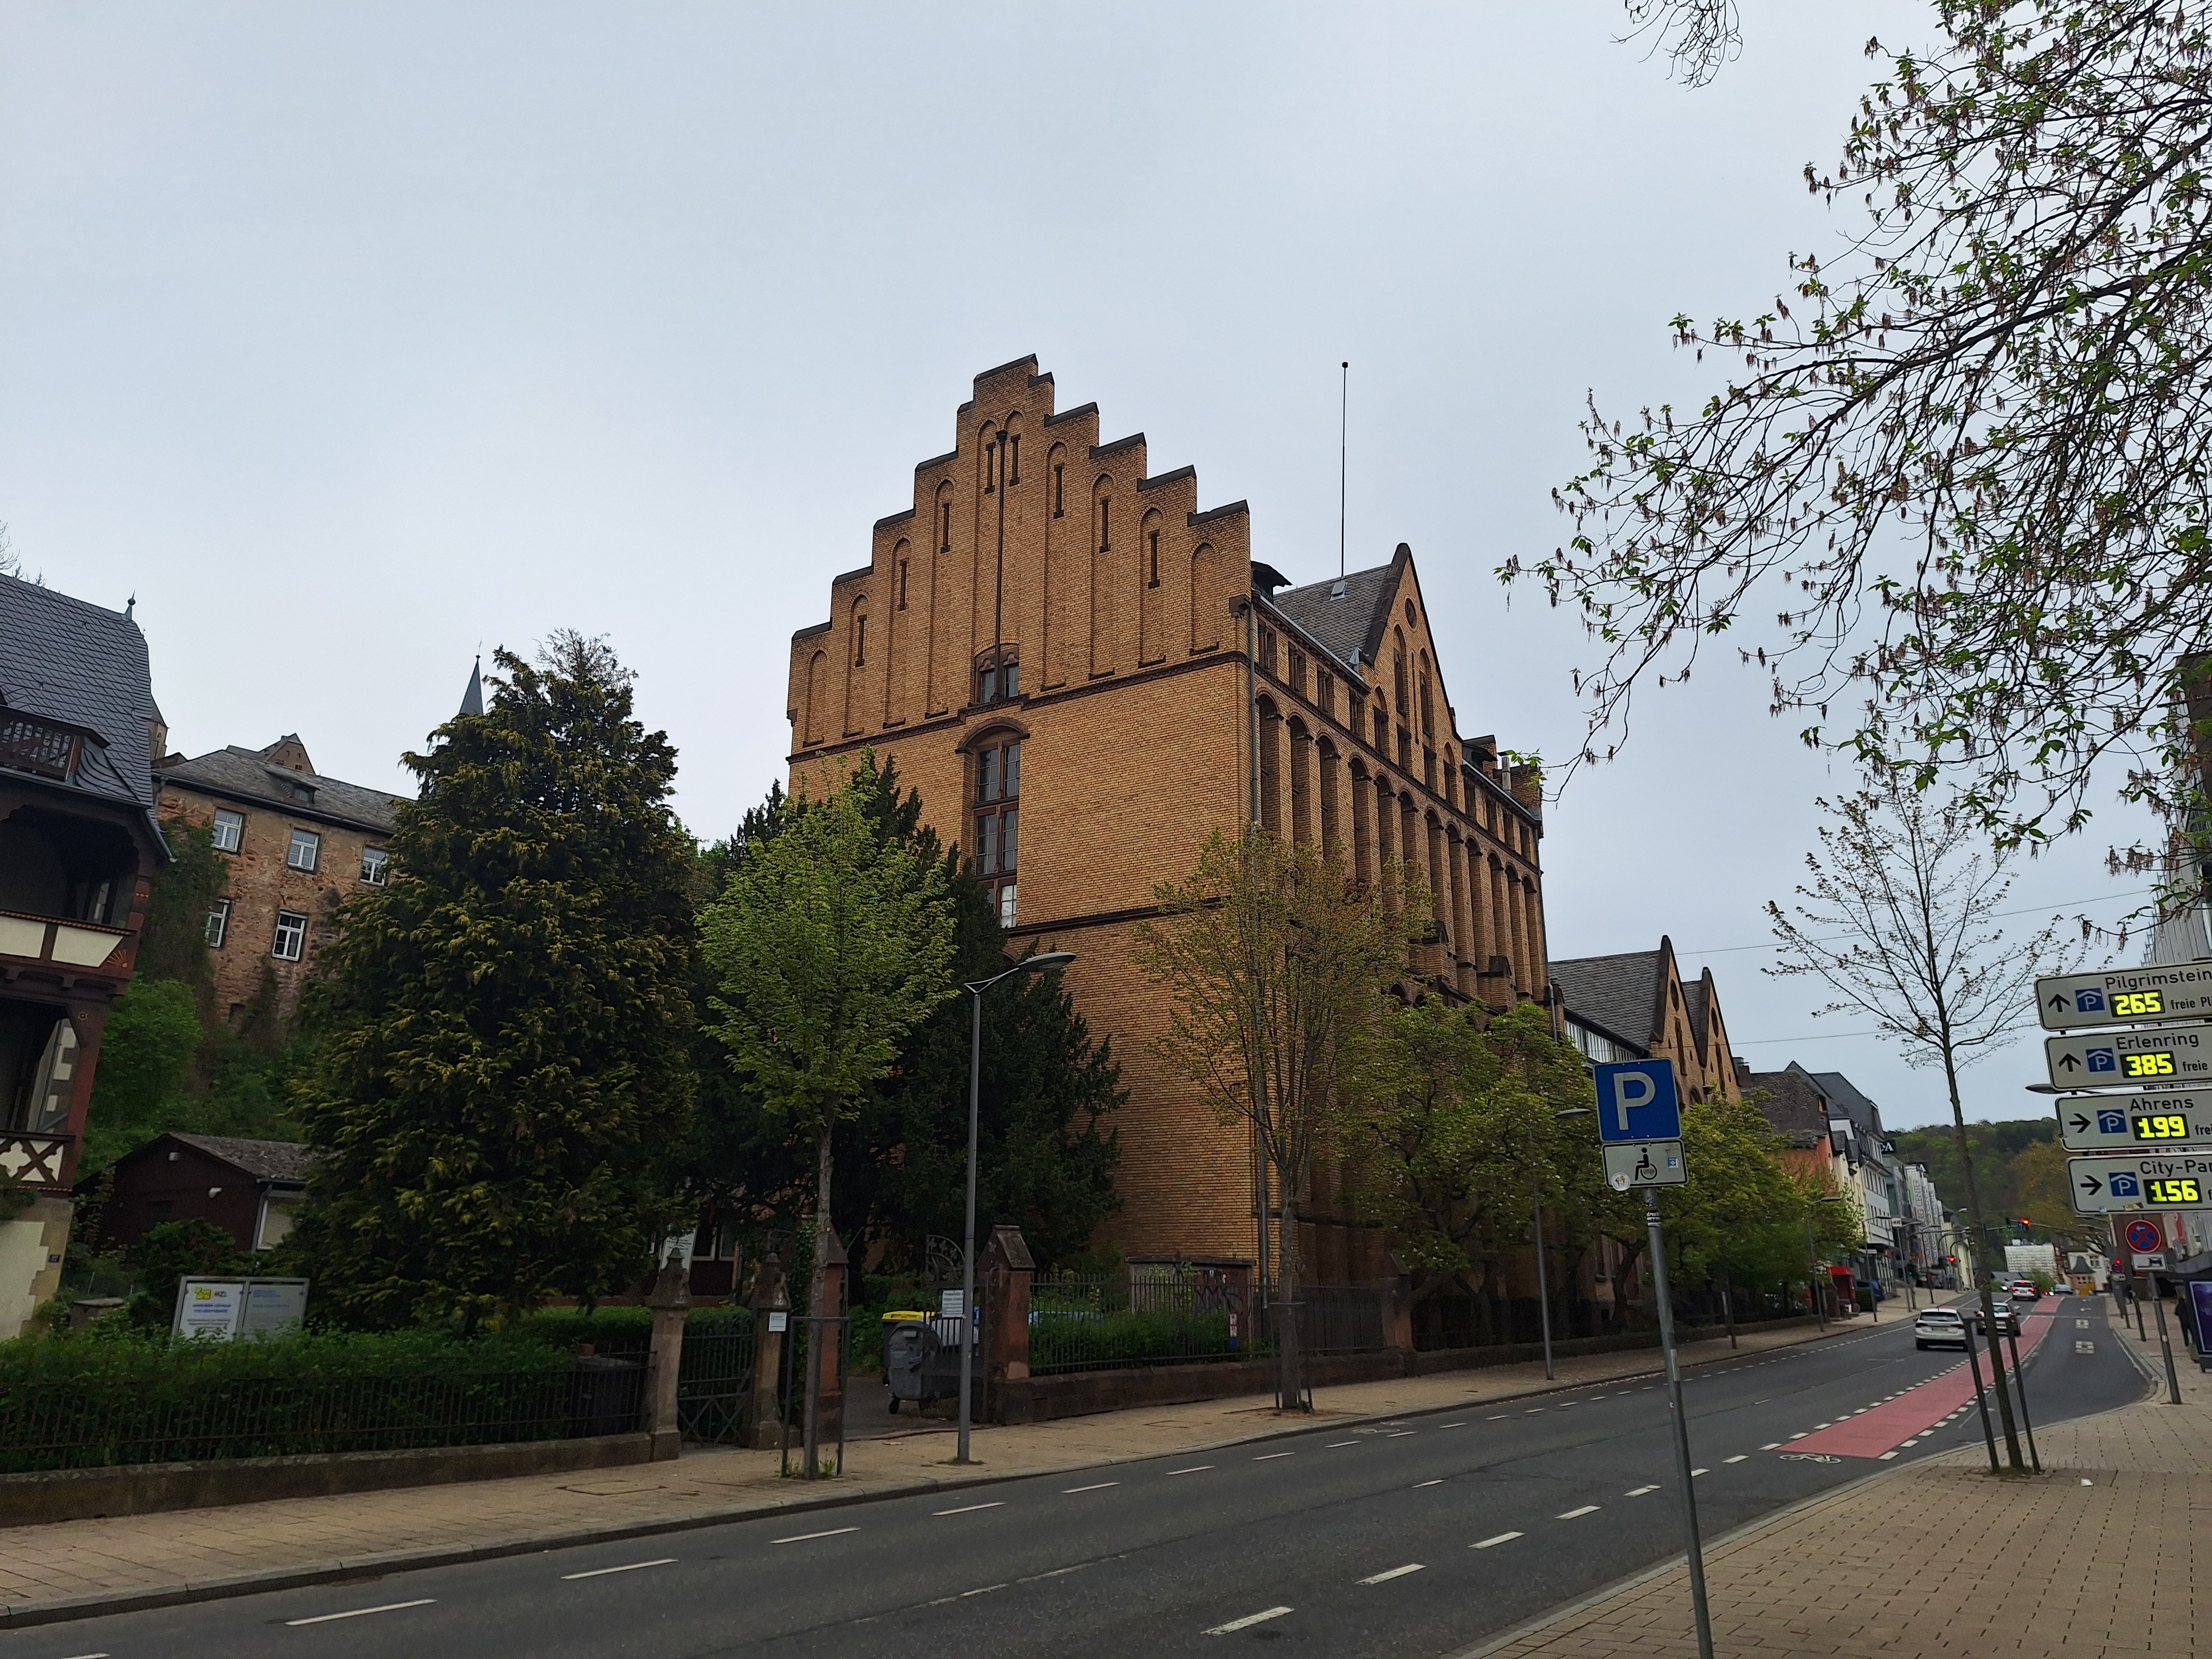
Building: Universitätsstraße 25